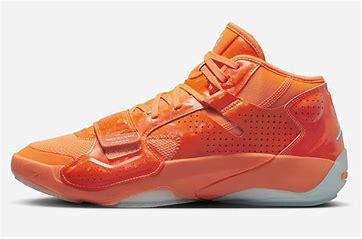
Brand: Jordan
Model: Zion 2